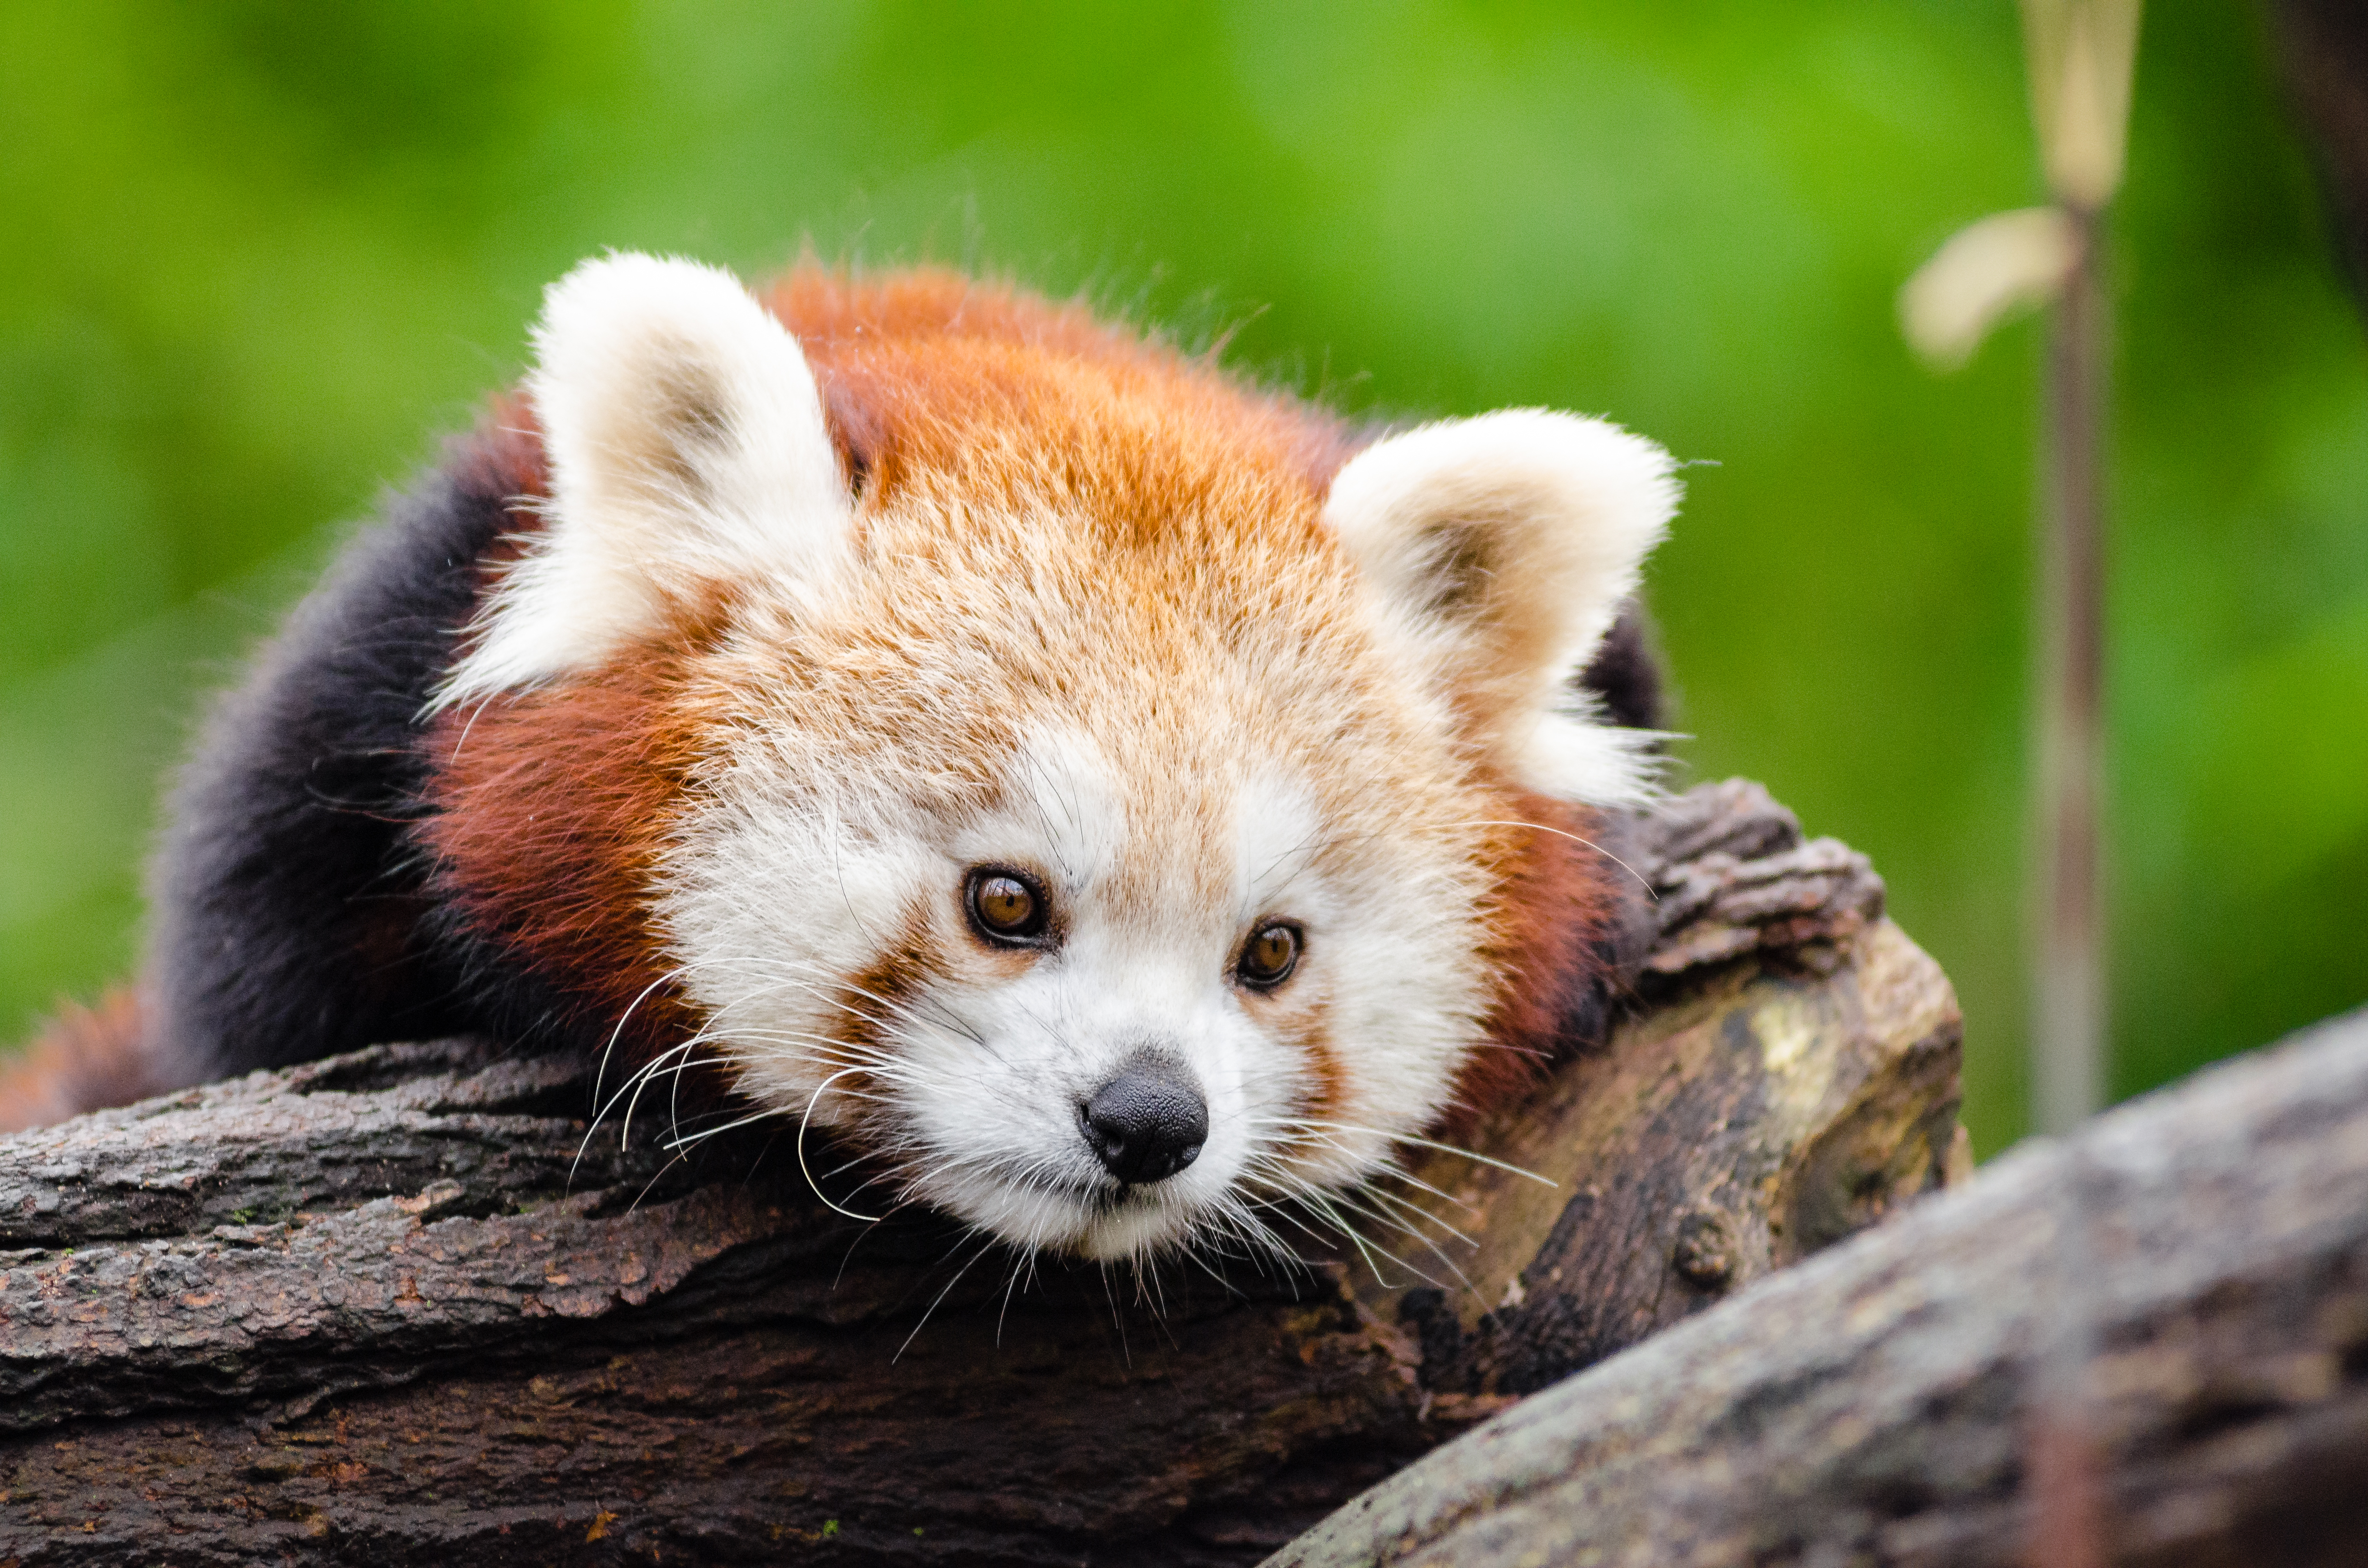
tree, nature, cold, winter, bokeh, vintage, sweet, feet, animal, cute, female, wildlife, zoo, fur, orange, young, green, high, red, foot, mammal, nikon, fauna, red panda, panda, 2015, face, nose, whiskers, paw, tail, animals, ears, endangered, vertebrate, germany, deutschland, natur, paws, tier, iso, ss, fell, grn, gesicht, baum, adorable, bamboo, d7000, roter, kleiner, niedlich, sues, suess, species, bedrohte, tierart, tierpark, weiblich, jungtier, jung, ohren, schwanz, nase, bedroht, ailurus, fulgens, mozilla, firefox, wochenende, weekend, kalt